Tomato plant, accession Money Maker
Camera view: bottom (45 deg); turntable rotation: 270 degrees
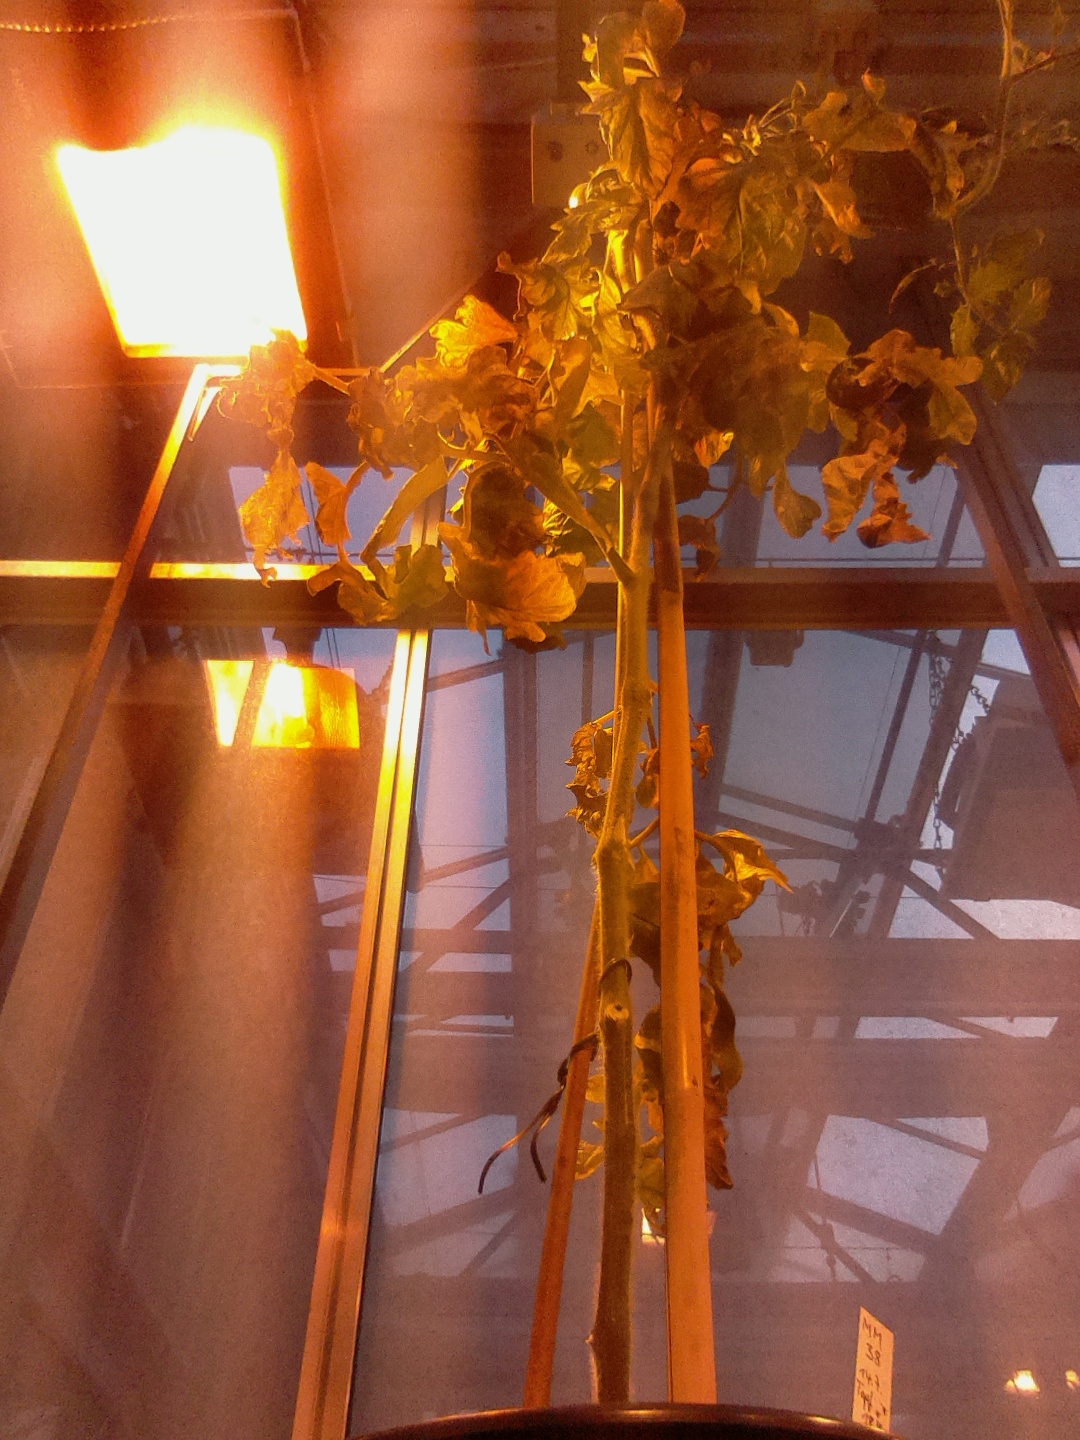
BBCH growth stage 79: 90% -100% of final fruit size